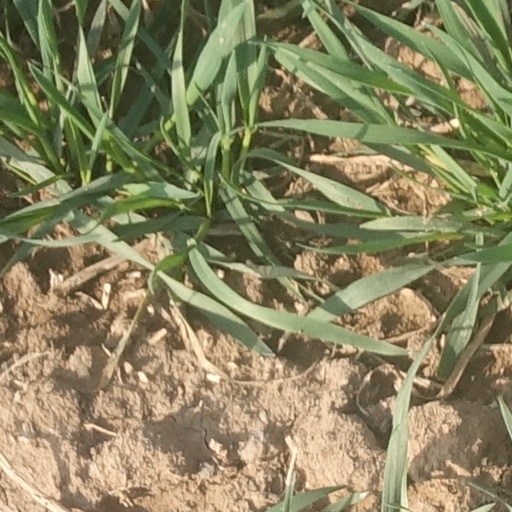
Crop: wheat